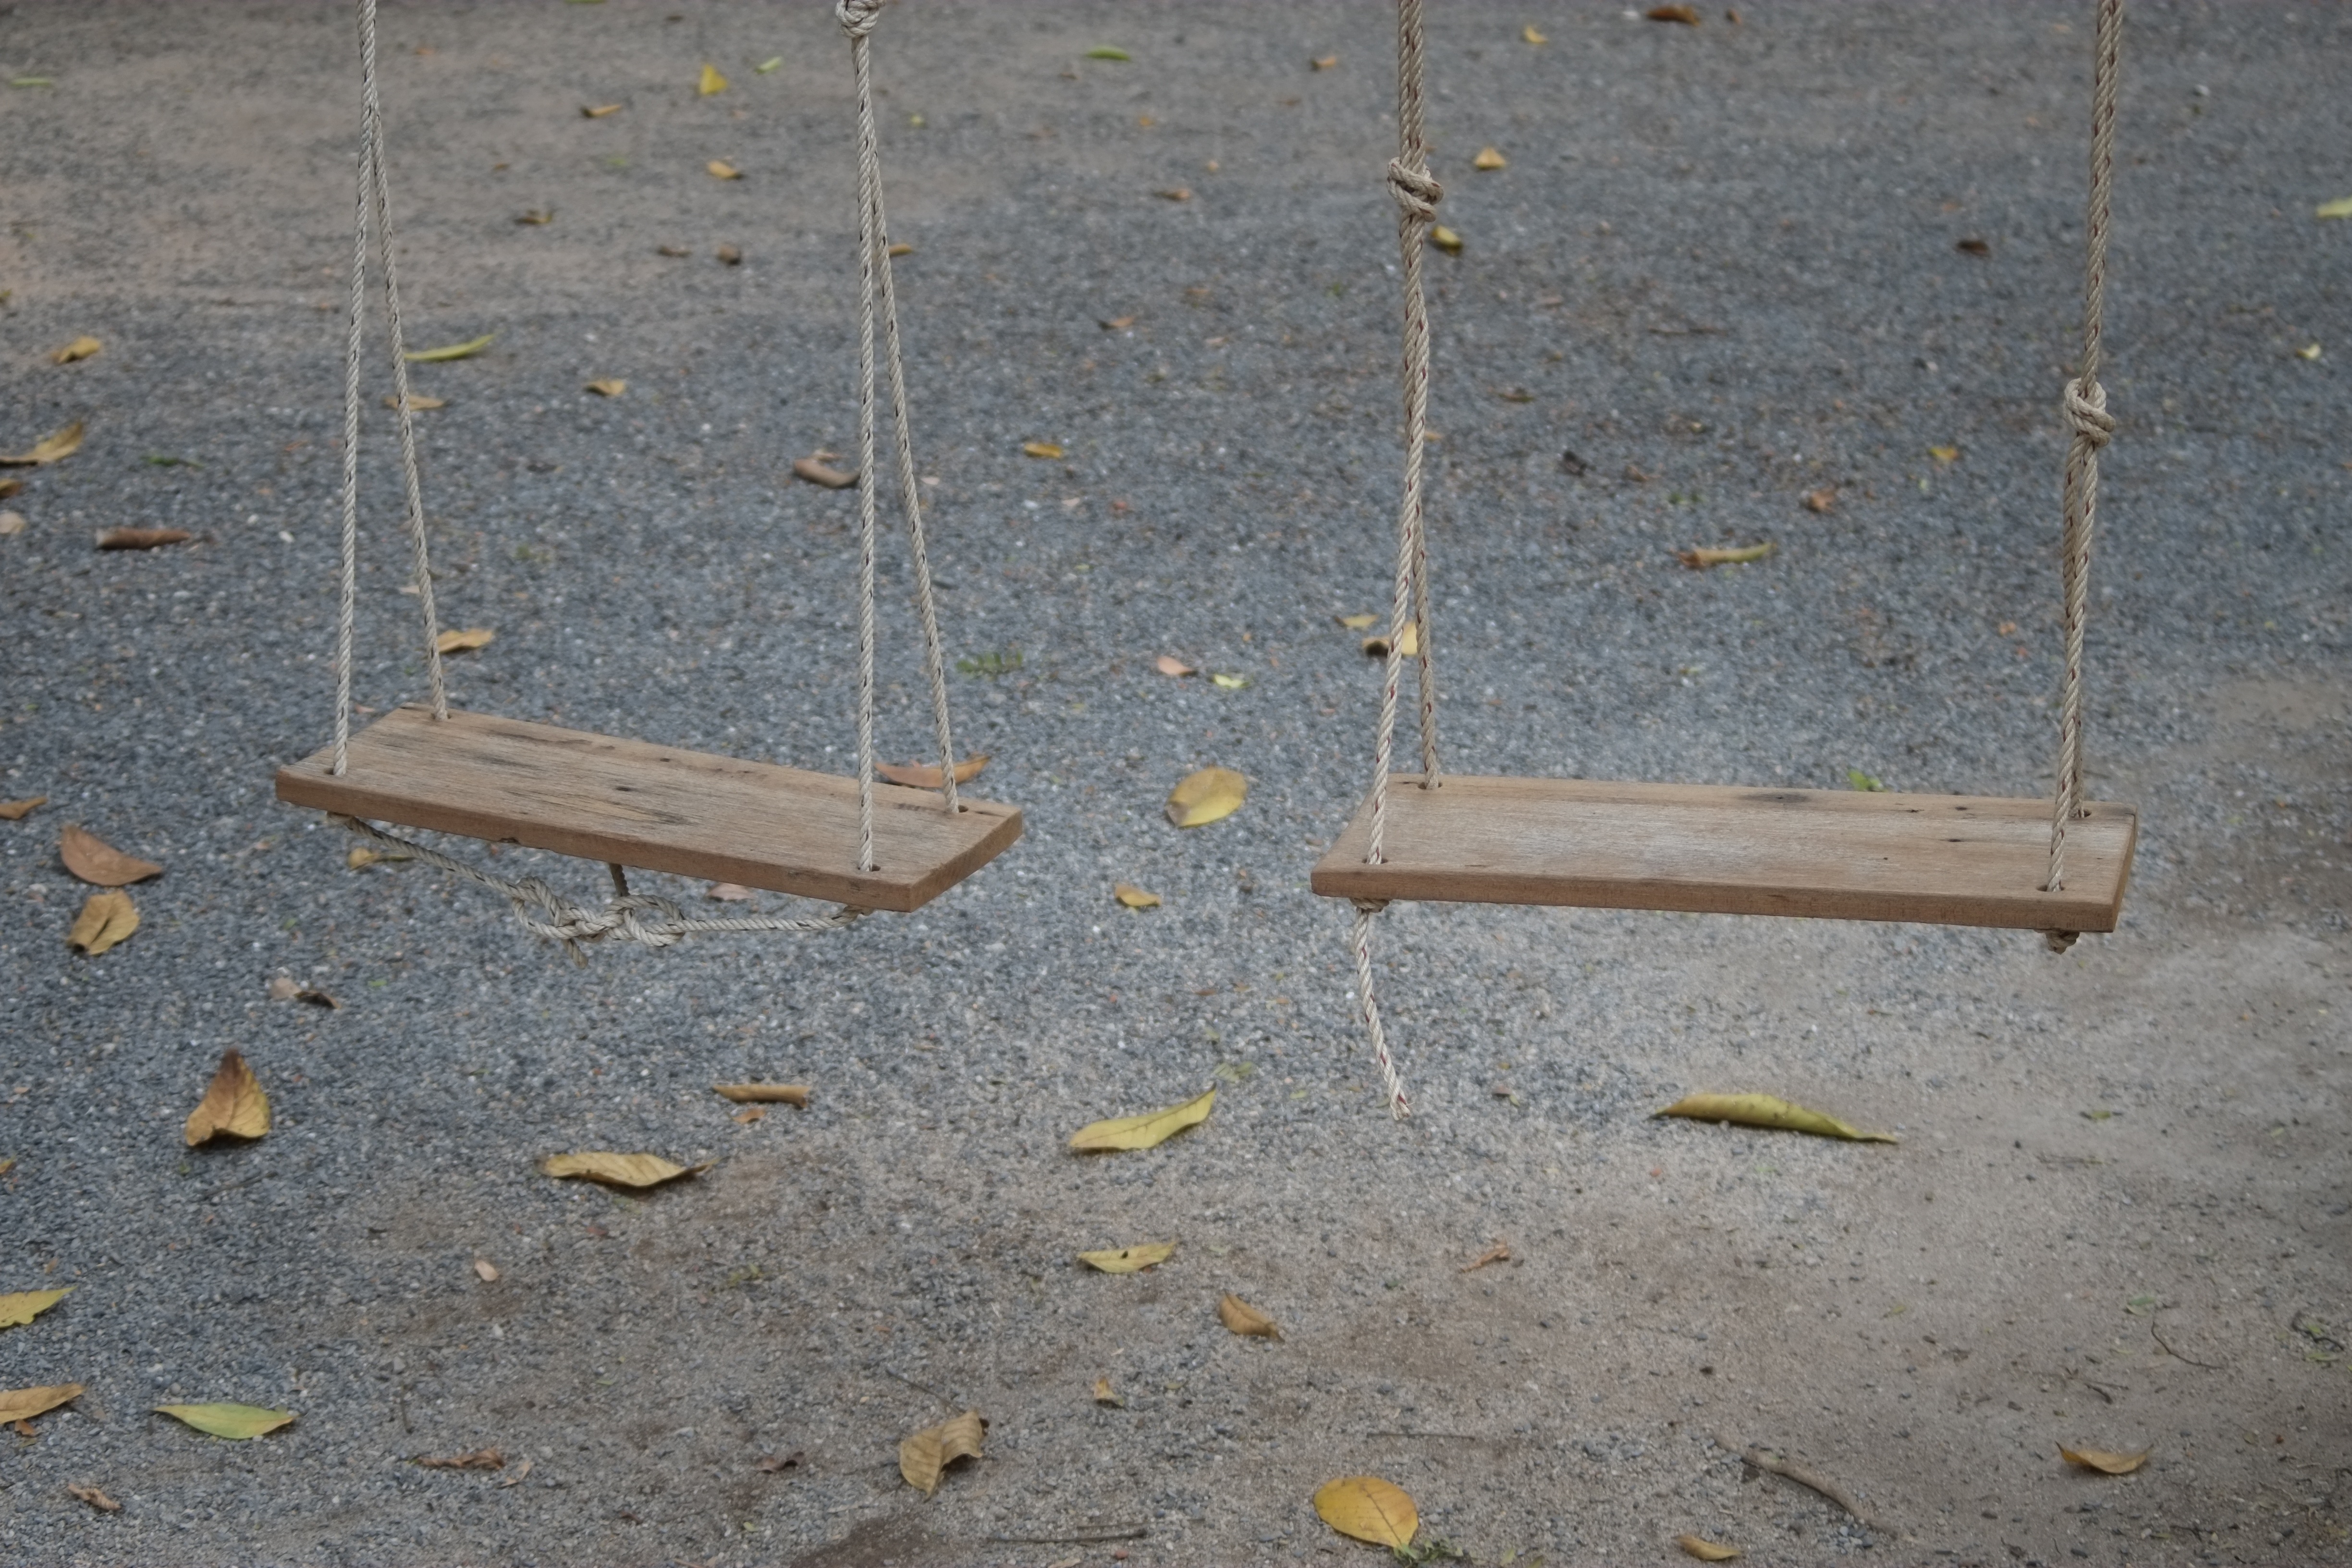
wing, wood, field, floor, wall, park, hanging, furniture, toy, childhood, swing, outdoors, outside, fun, playground, wooden, day, handmade, diy, flooring, road surface